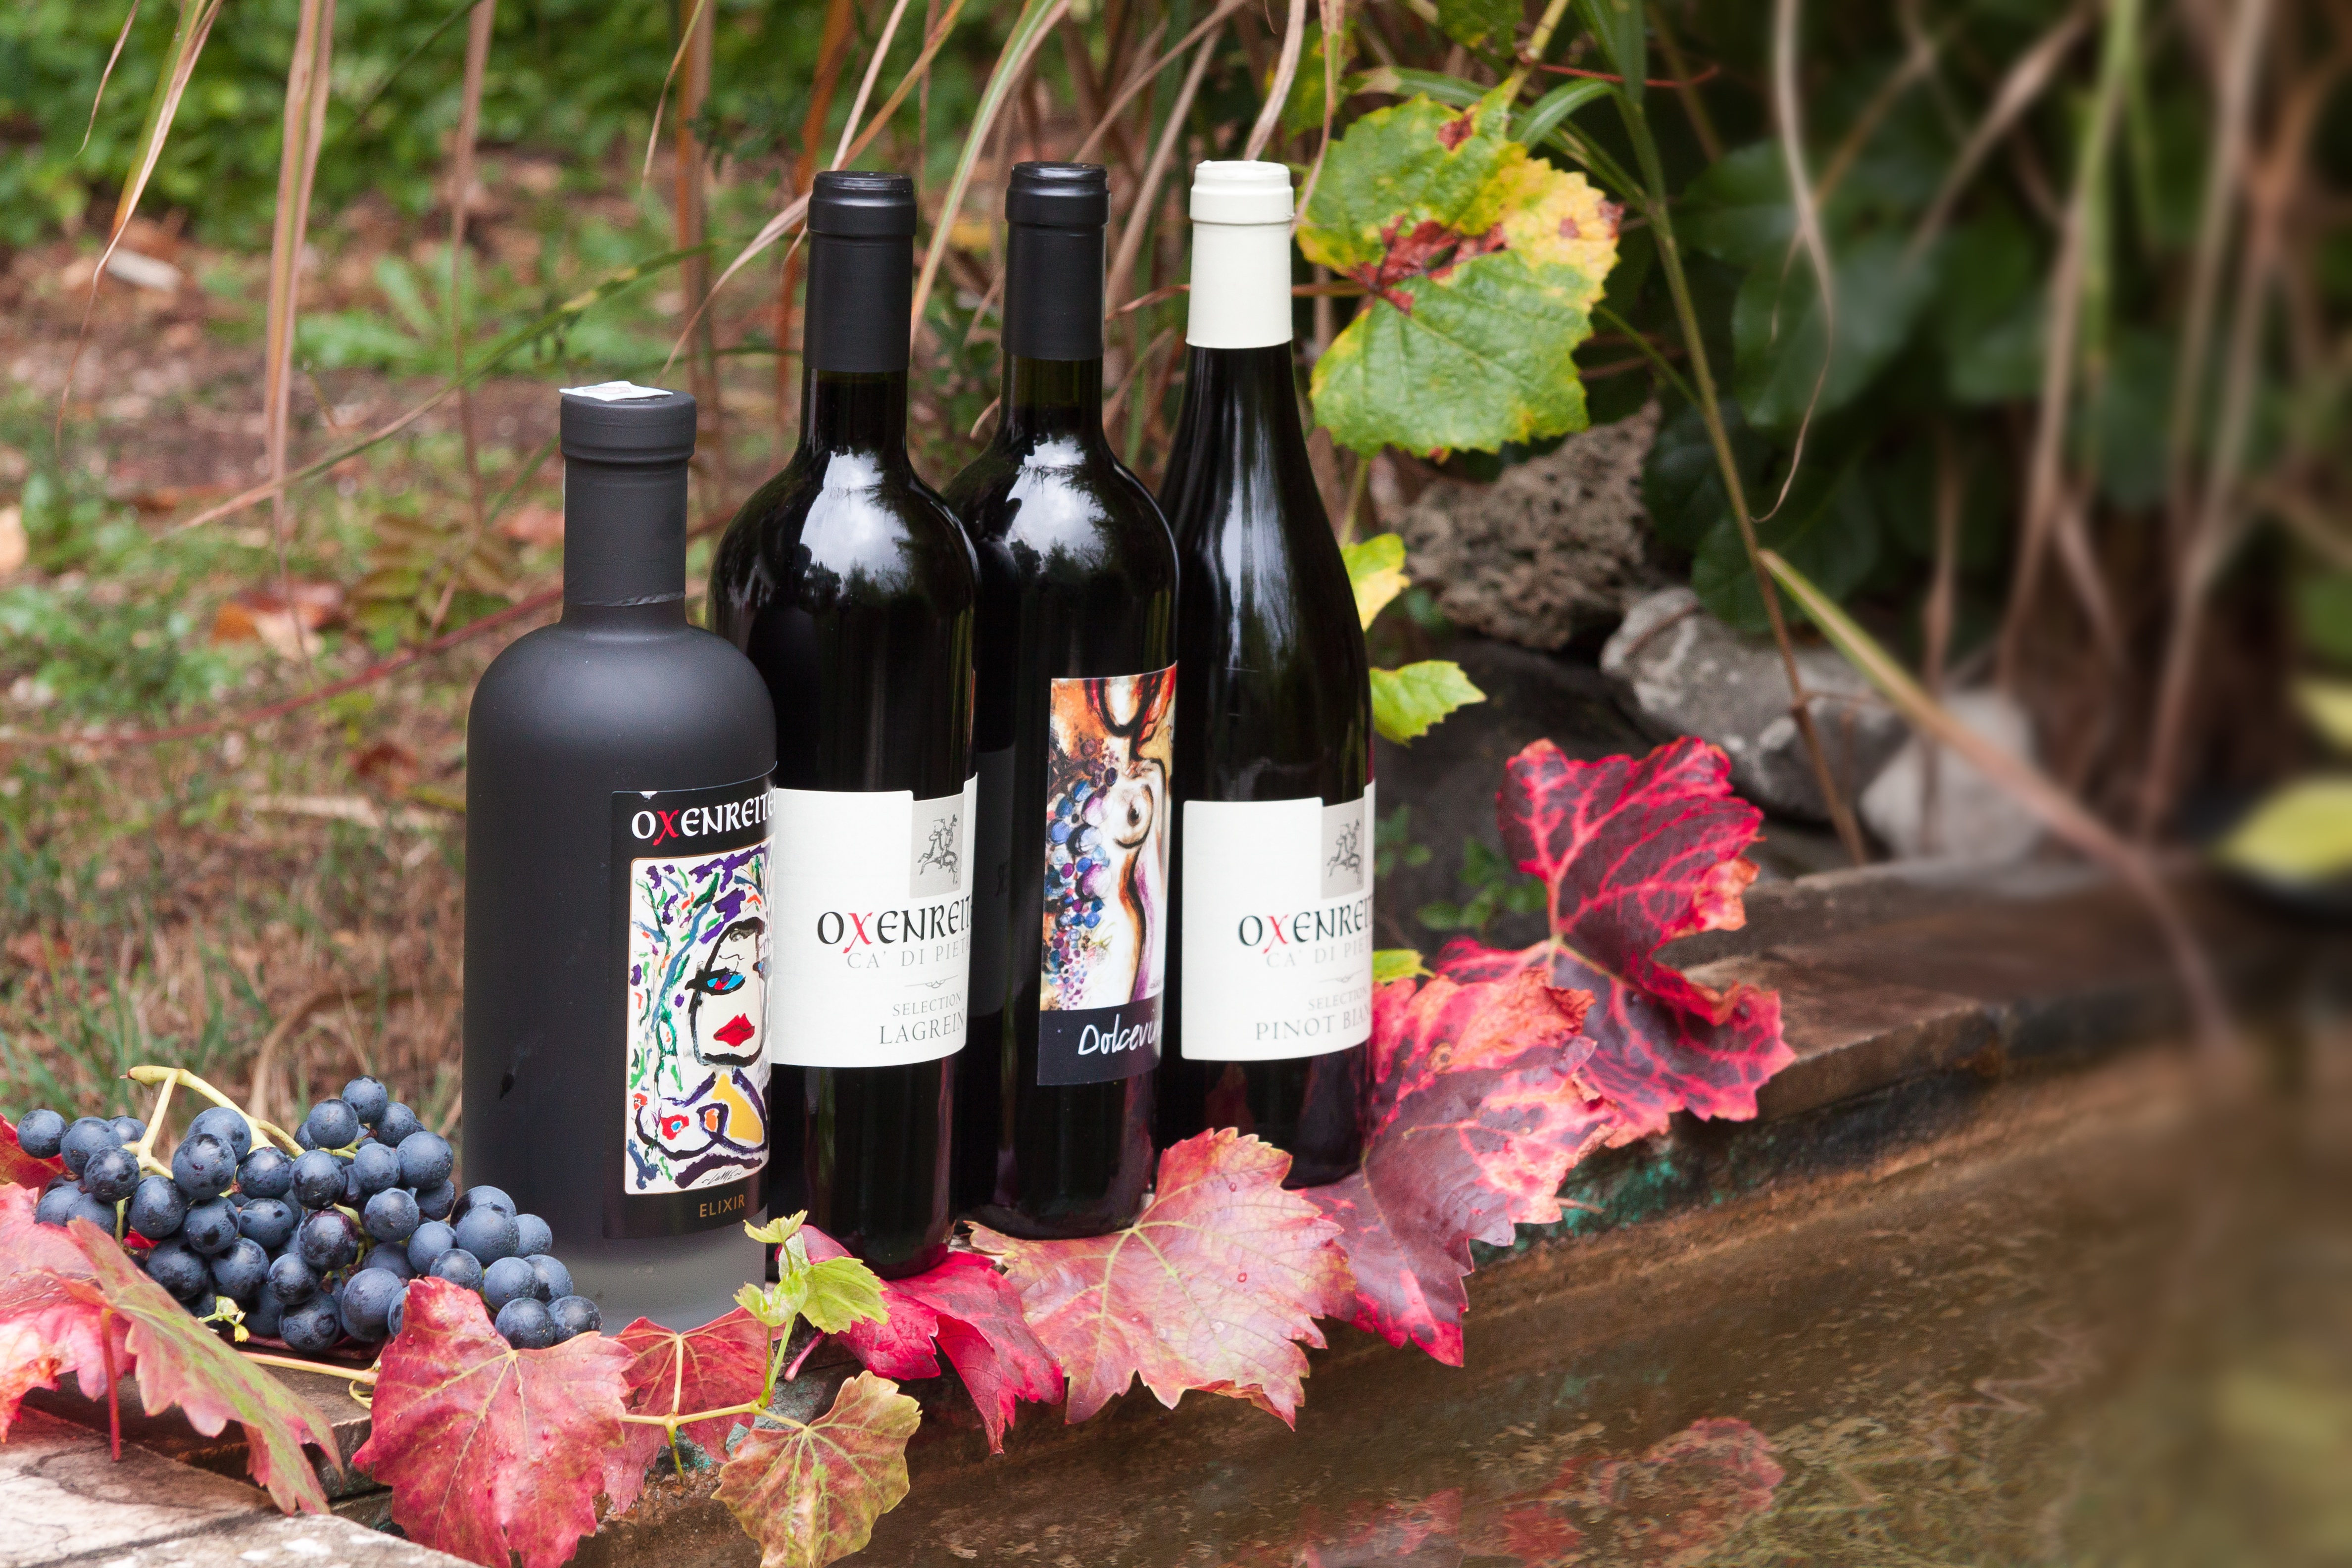
plant, grape, wine, leaf, flower, food, produce, autumn, drink, bottle, wine bottle, label, thanksgiving, fountain, autumn colours, mirroring, wine harvest, sense, elexir